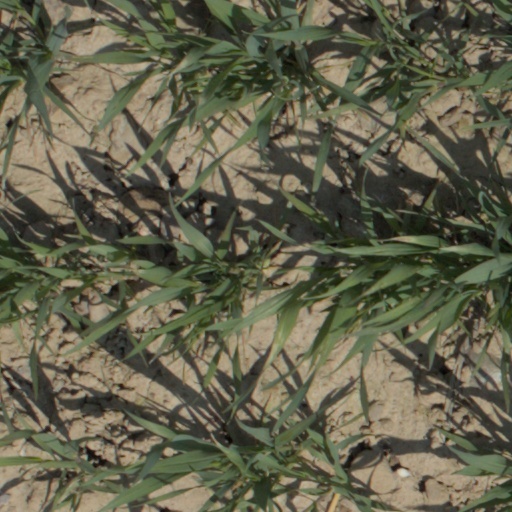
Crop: wheat